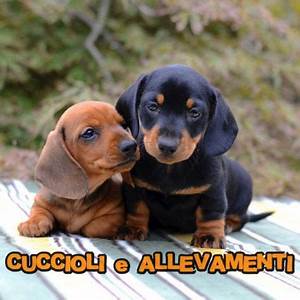
Label: cane